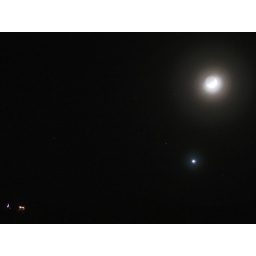
You can see the tram's christmas tree at the mountain station in the lower left.